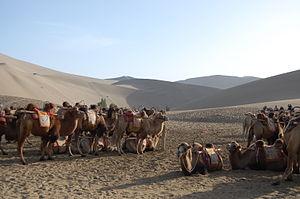
autour du lac en croissant, dans le désert de Gobi, à la sortie Sud du centre-ville de Dunhuang, province du Gansu, en Chine.